Water supply and sanitation in Lebanon

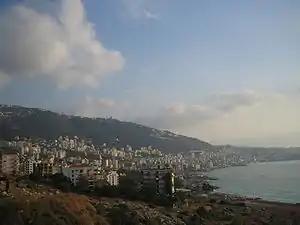
Japan supports the expansion of water supply facilities in the Keserwan District, including the city of Jounieh shown here.

Japan provided a soft loan (25 years maturity, 7 grace years, 2.5% interest) of about US$120m for wastewater collection and treatment in Sidon and water supply in Keserwan District in 1996. In Sidon the project was to finance a sewer network with a length of 38 km, a trunk sewer with a length of 7 km, two sewage pumping stations and a preliminary treatment plant with a capacity of 33,600m3/day. Later the design was changed to add the financing of a 2 km sea outfall, increase the capacity of the treatment plant to 45,000 m3/day, increase the number of pumping stations to 13 and to reduce the length of sewers financed. The construction of the wastewater treatment plant was finished in 2006, but it became operational only in 2010 when at least some of the trunk sewers were finally connected to the plant. In Keserwan District Japan finances the expansion of a water intake at the Al Madiq spring, 50 km of transmission mains, 13 pumping stations 22 service reservoirs and 202 km of distribution mains. The project will alleviate water scarcity in a number of villages where demand is twice as high as available supply. As of 2008, a centerpiece of the project—a 4 km tunnel with a diameter of almost 4m—was under construction.